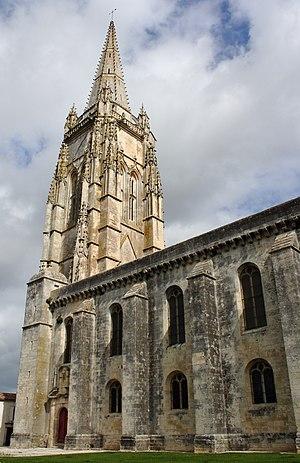
Église catholique édifiée sur la commune de Marennes